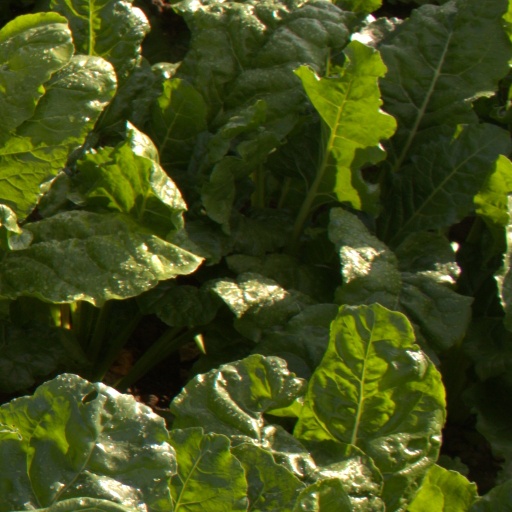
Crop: sugar beet